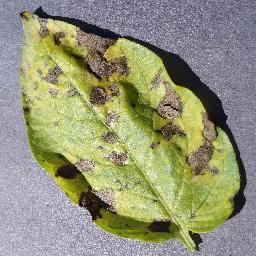
Label: Potato___Early_blight